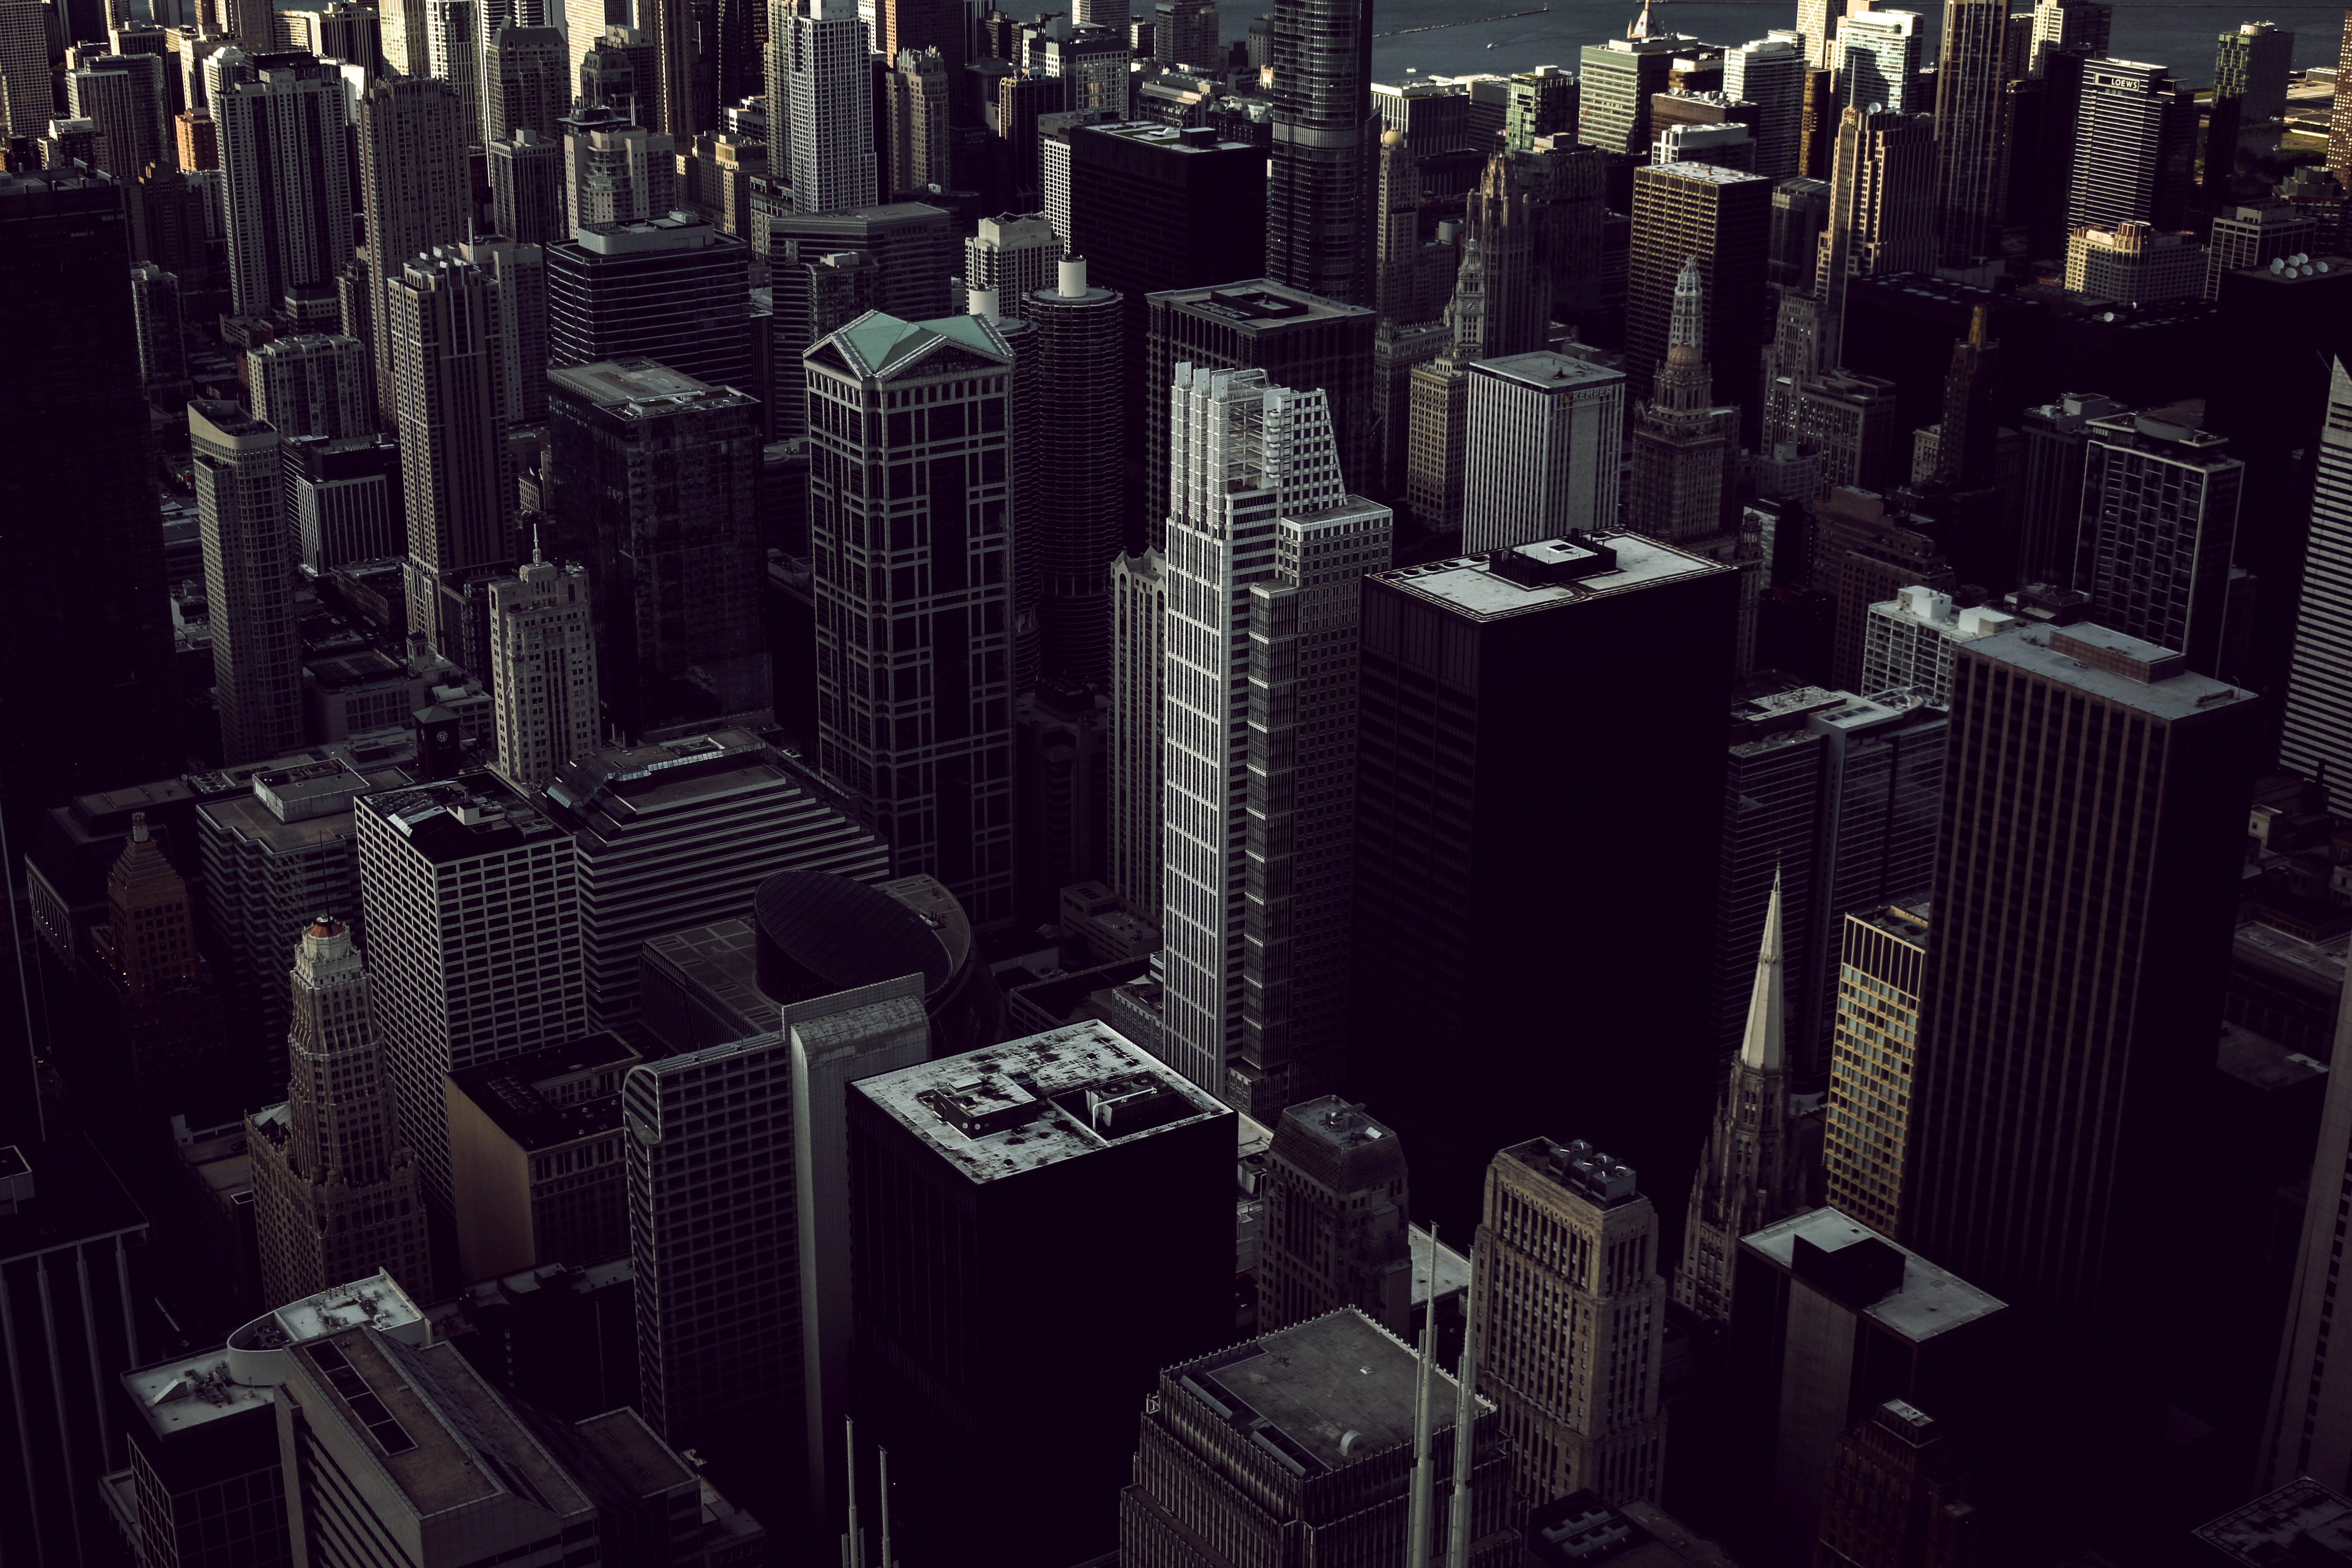
black and white, skyline, night, building, city, skyscraper, cityscape, downtown, dark, darkness, black, monochrome, shape, metropolis, monochrome photography, human settlement